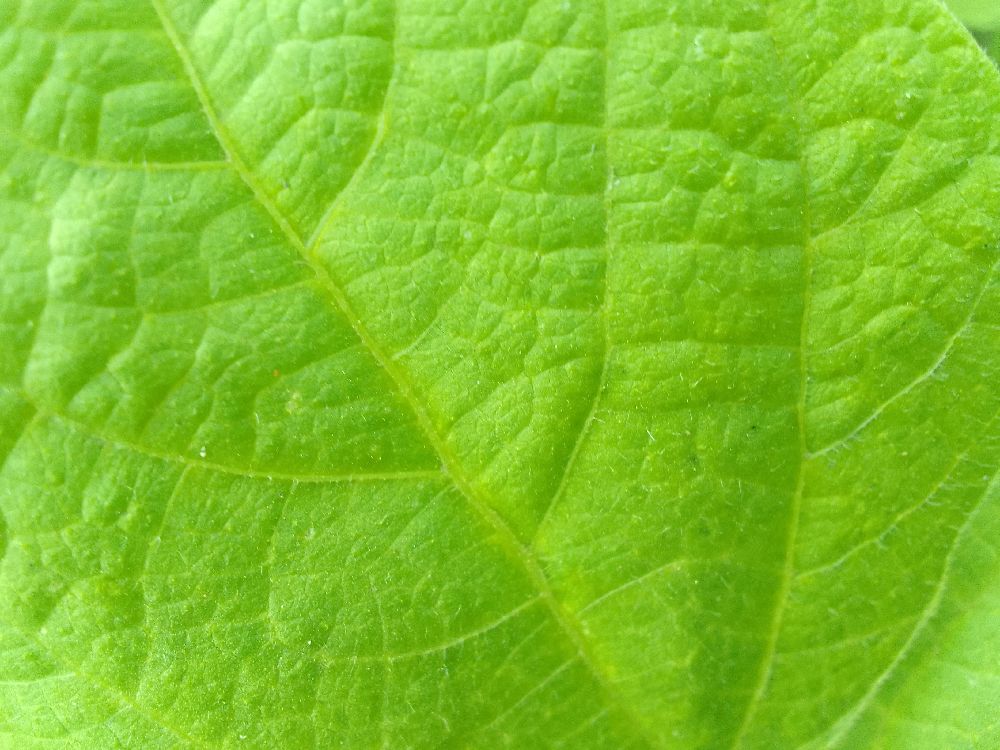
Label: healthy